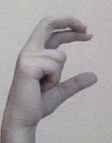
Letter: thal